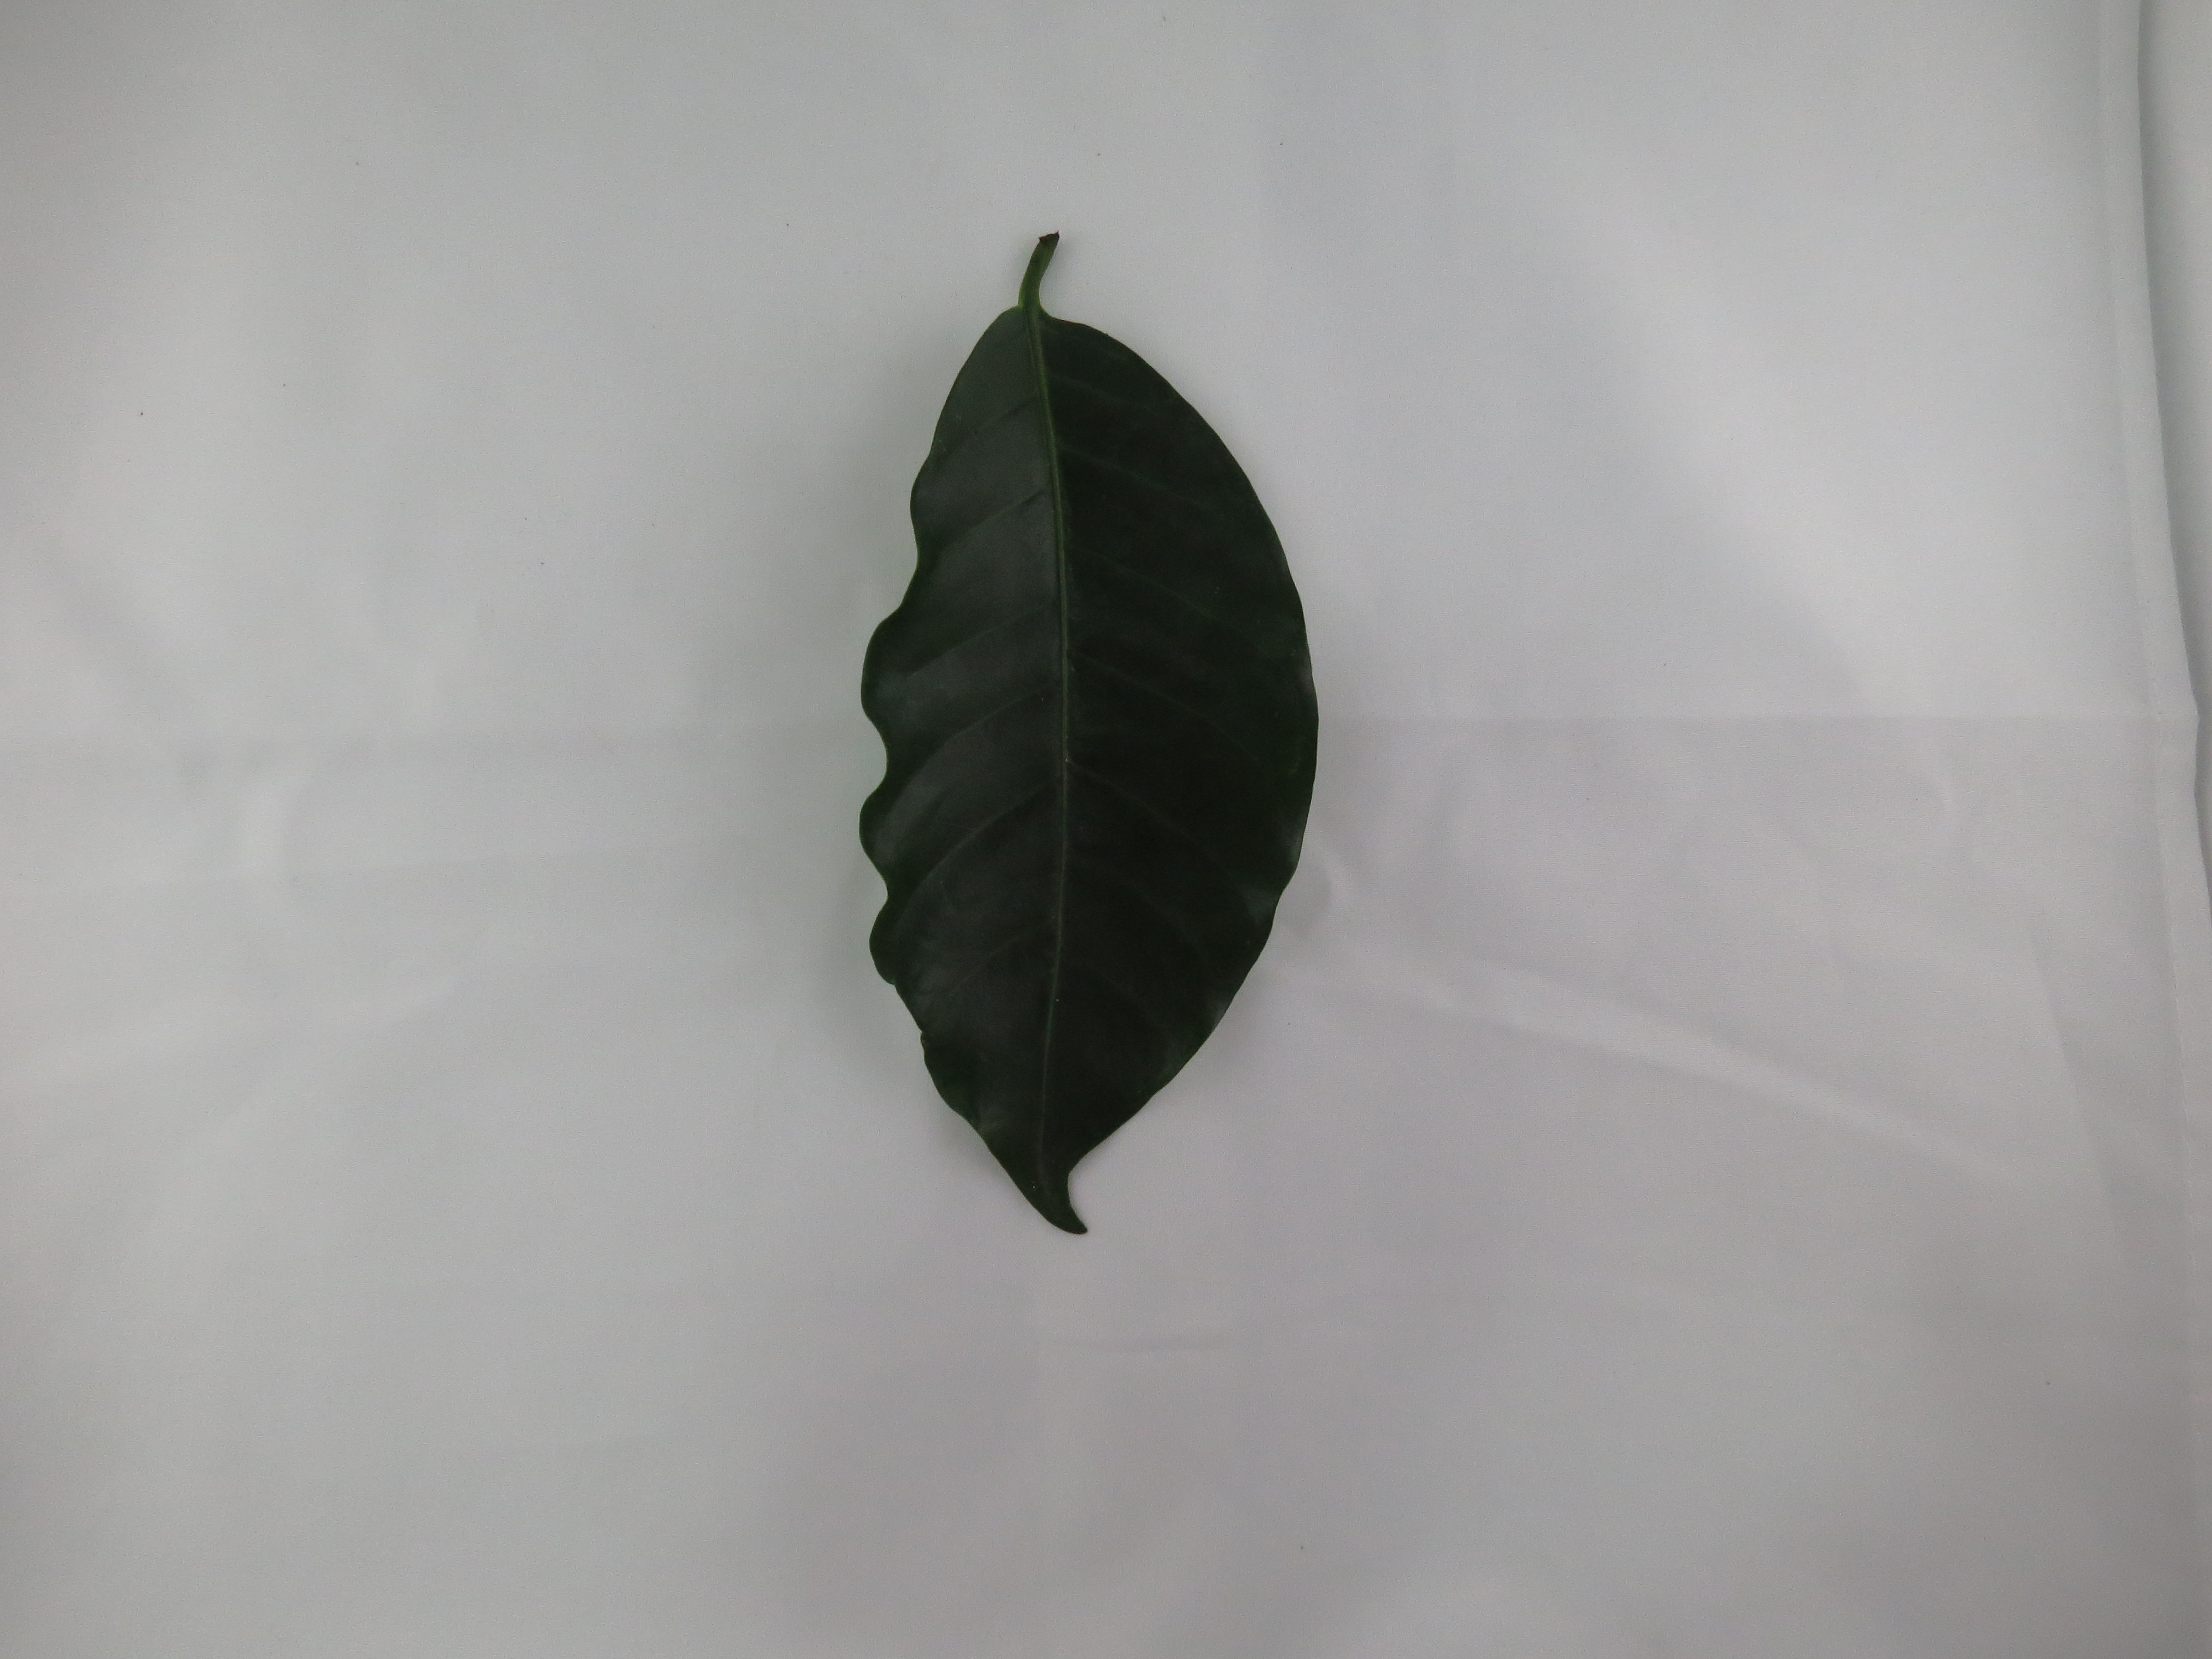
Label: calcium-Ca